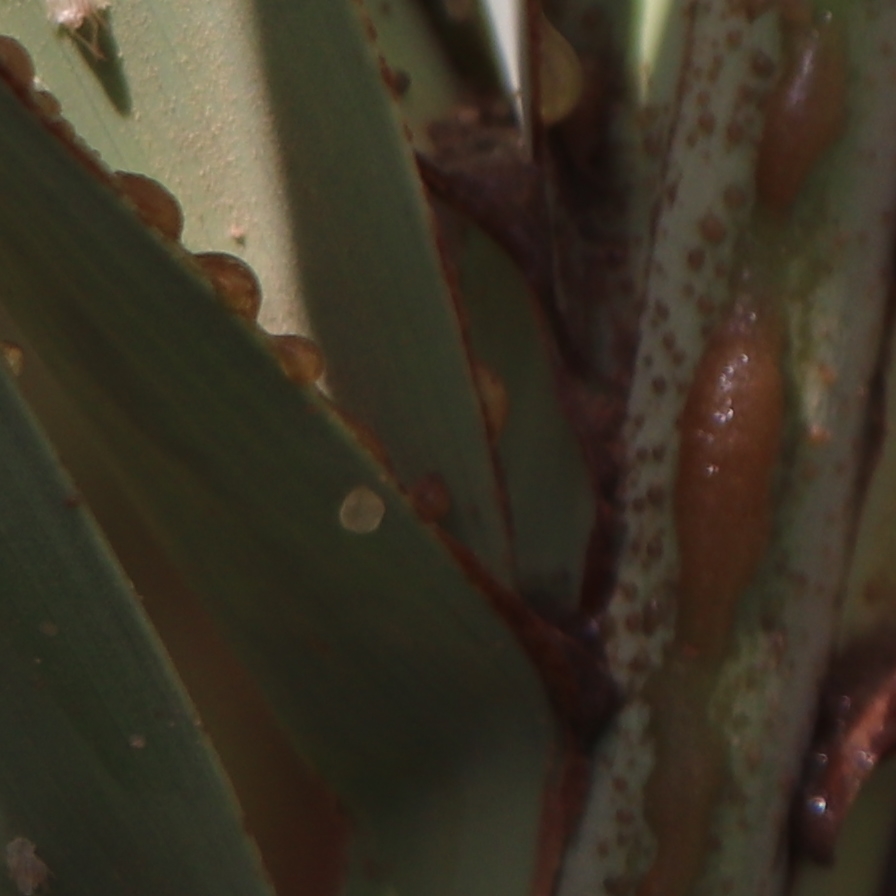
Label: Dubas